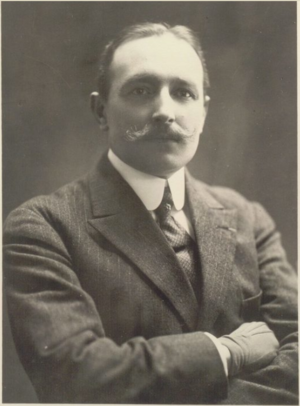
Paul Victor Henri Pascal est un chimiste français spécialisé dans la chimie inorganique et métallurgique. Ancien élève de l'École normale supérieure et agrégé de sciences physiques en 1905, il initie des travaux en magnétochimie à la Faculté des sciences de Lille. En 1908, Paul Pascal est admis à la Société chimique de France où il fut membre du conseil non résident, puis résident. En 1919, il est promu professeur de chimie appliquée et directeur de l'Institut de chimie de Lille, comme successeur d'Alphonse Buisine. Il enseigne la métallurgie et la sidérurgie à l'Institut industriel du Nord jusqu'en 1927 où il est transféré à l'École centrale Paris. Paul Pascal devint vice-président de la SCF 1931 à 1933. Il fut porté à la présidence d'honneur en 1957.